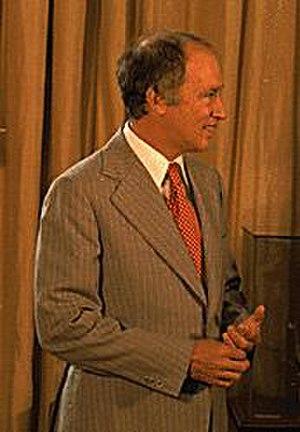
La 27ᵉ législature du Canada est en session du 18 janvier 1966 au 23 avril 1968. Sa composition est déterminée par les élections de 1965, tenues le 8 novembre 1965, et légèrement modifiée par des démissions et des élections partielles survenues avant les élections de 1968.
La 29ᵉ législature du Canada est en session du 4 janvier 1973 au 9 mai 1974. Sa composition est déterminée par les élections de 1972, tenues le 30 octobre 1972, et légèrement modifiée par des démissions et des élections partielles survenues avant les élections de 1974.
La 28ᵉ législature du Canada est en session du 12 septembre 1968 au 1ᵉʳ septembre 1972. Sa composition est déterminée par les élections de 1968, tenues le 25 juin 1968, et légèrement modifiée par des démissions et des élections partielles survenues avant les élections de 1972.
« Just watch me » est une phrase prononcée par le premier ministre du Canada Pierre Elliott Trudeau le 13 octobre 1970 lors d'une entrevue donnée sur la colline parlementaire à des journalistes, dont Tim Ralfe de CBC.